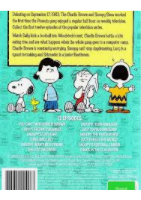
Portrait style: Cartoon Portrait